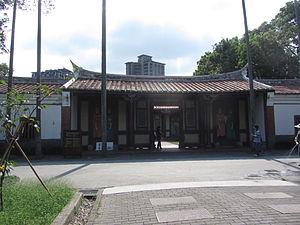
Les attractions touristiques populaires de Taïwan sont les suivantes :